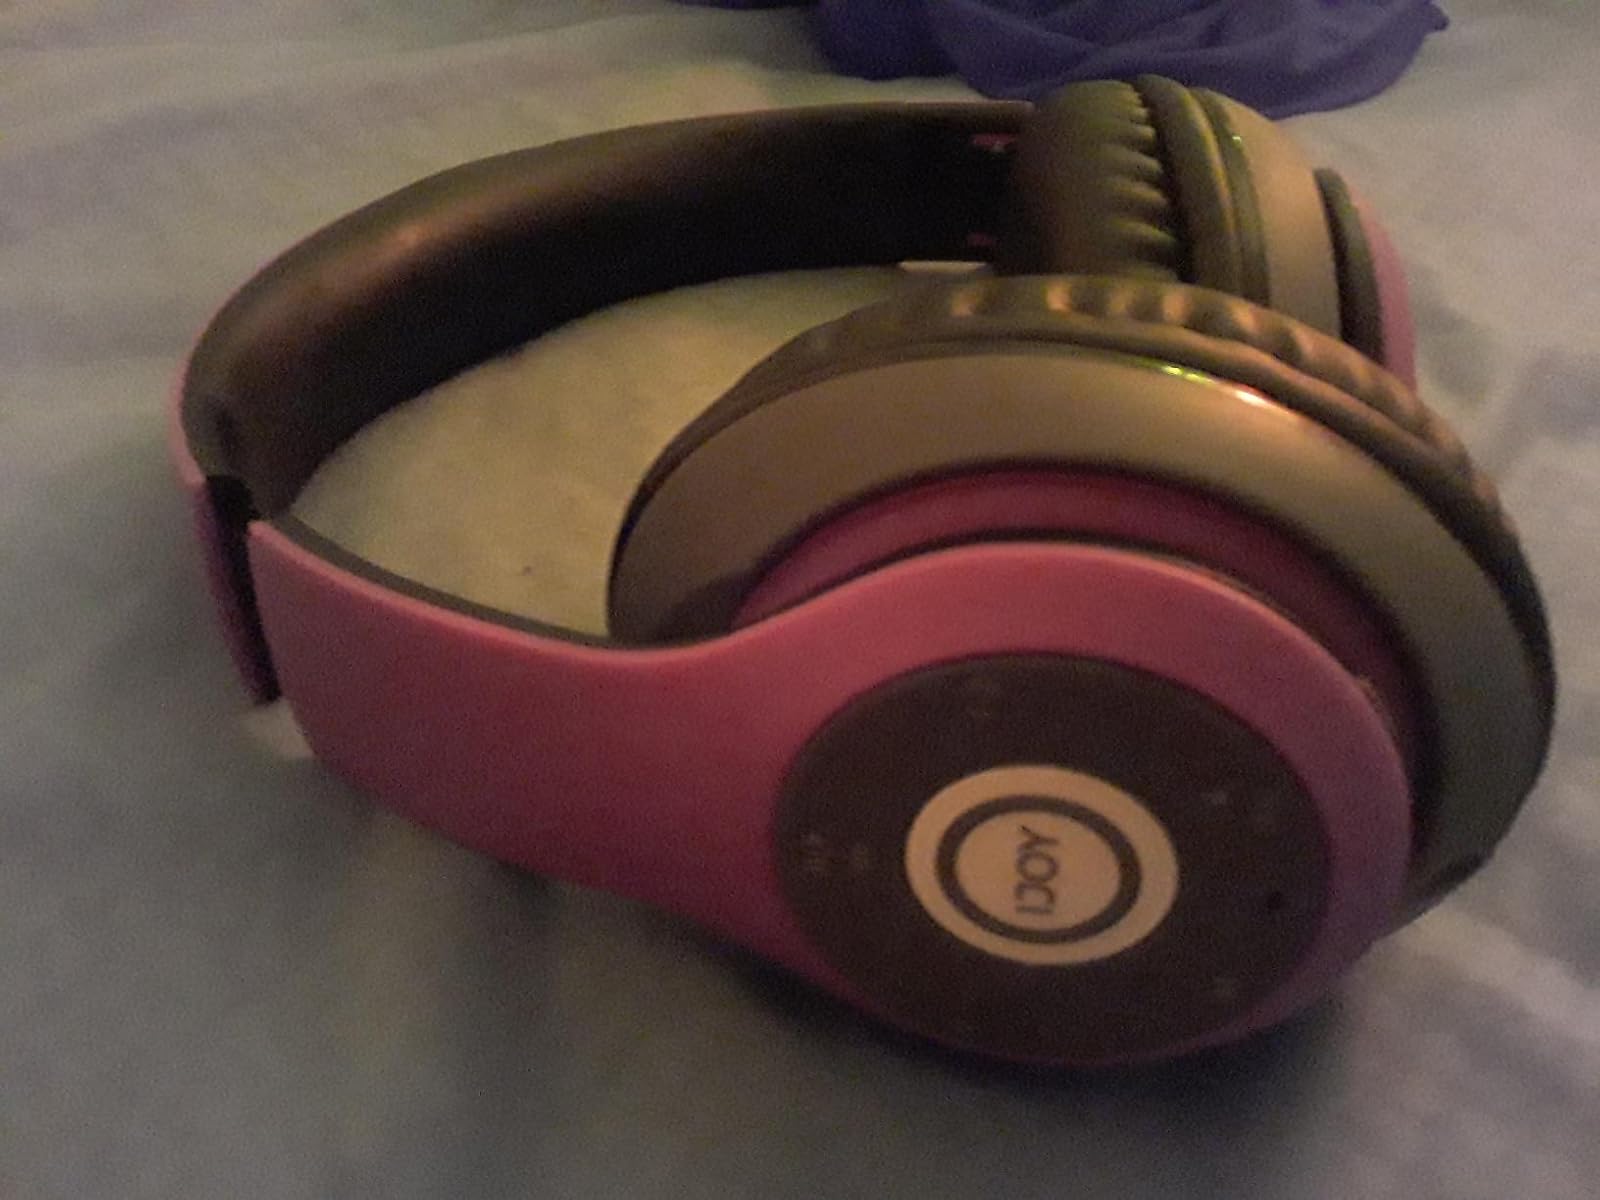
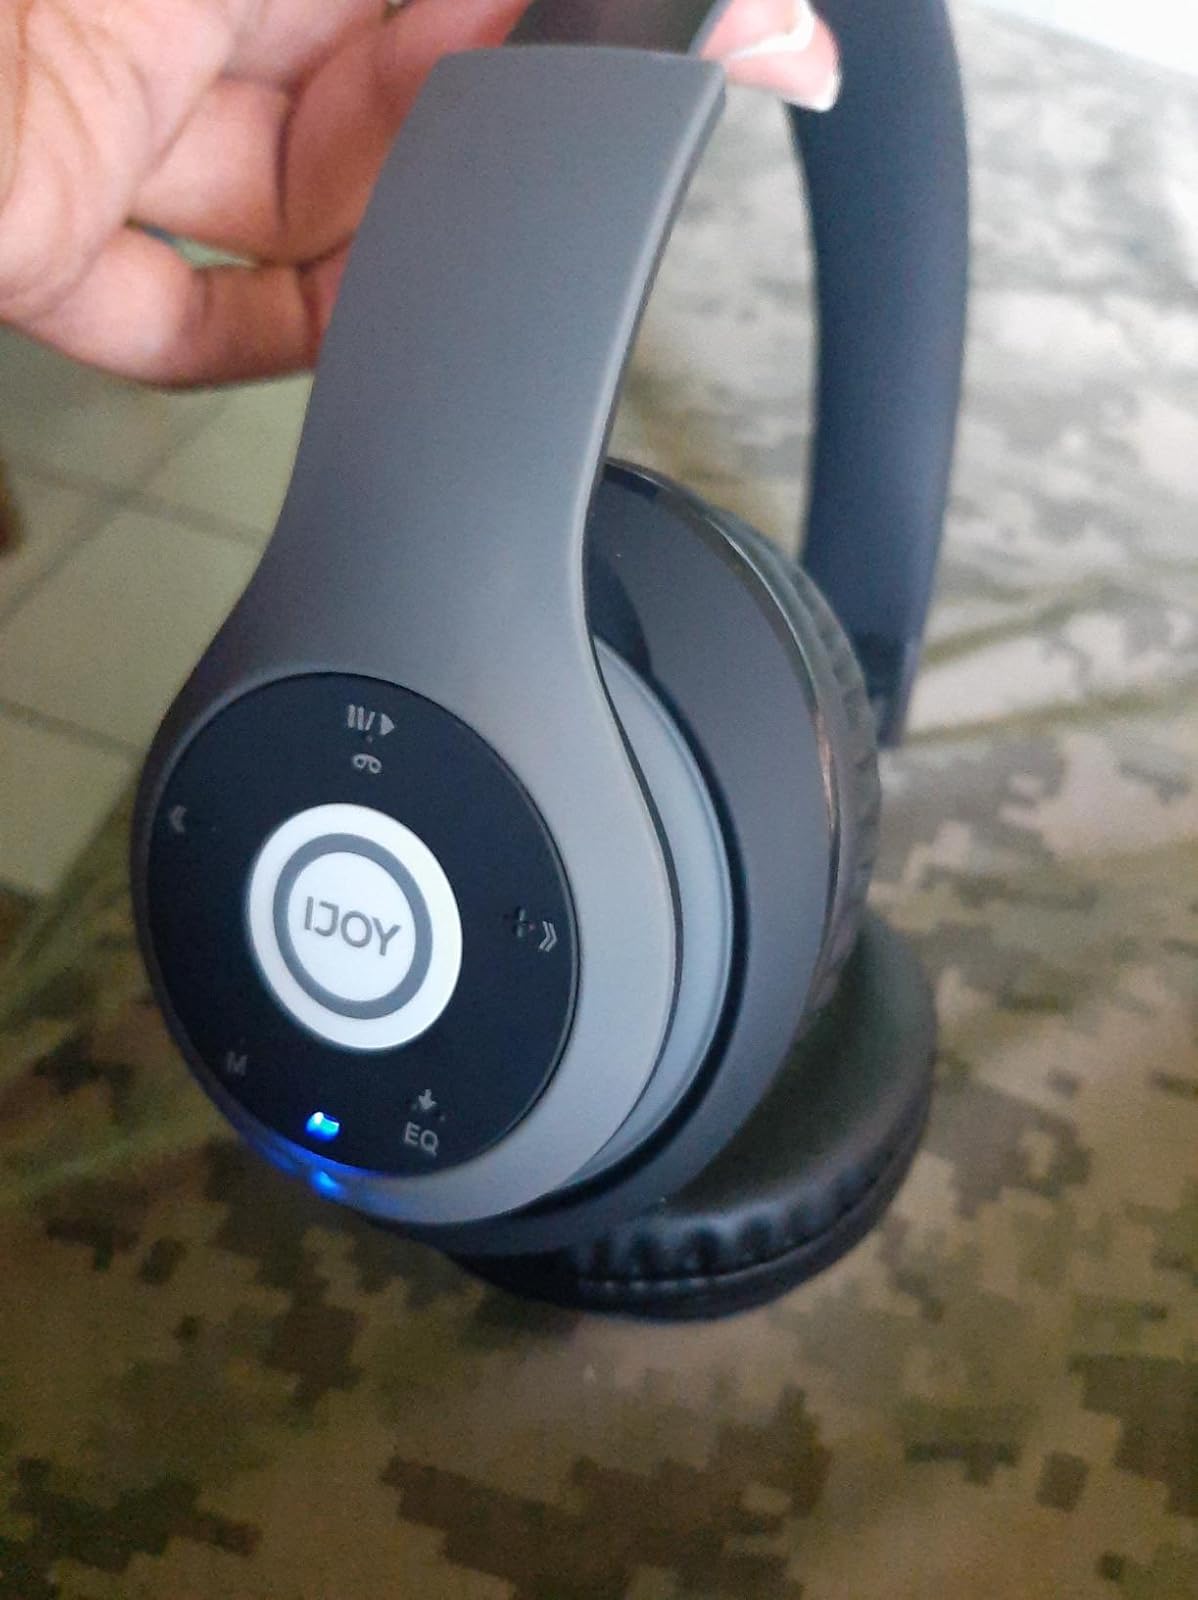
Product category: headphones
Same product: no